Antola Natural Regional Park

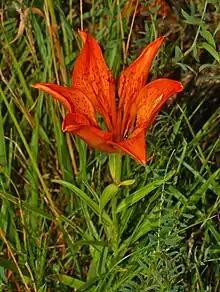
"Lilium bulbiferum" var. croceum, flowering in July

Around 270 km of footpaths, mostly signposted, are available within the park. The "Rifugio Parco Antola", a mountain hut located at 1460 m near the summit of monte Antola, was built by the "Ente Parco" and is now managed by the Club Alpino Italiano. It can accommodate up to 32 hikers or alpinists.